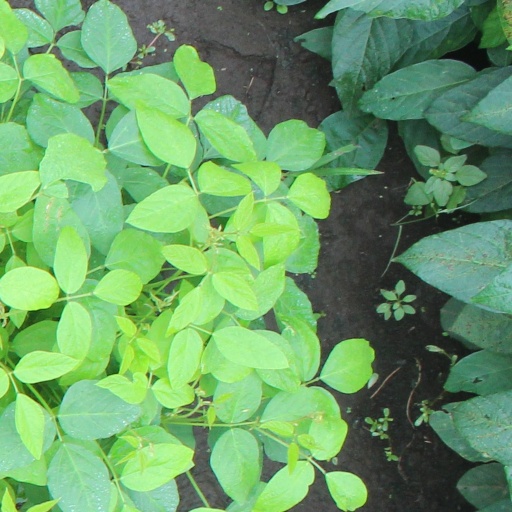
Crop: soybean